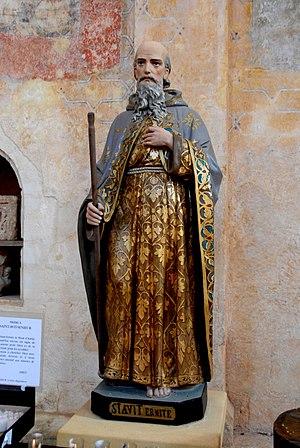
Statue de Saint Avit, ermite